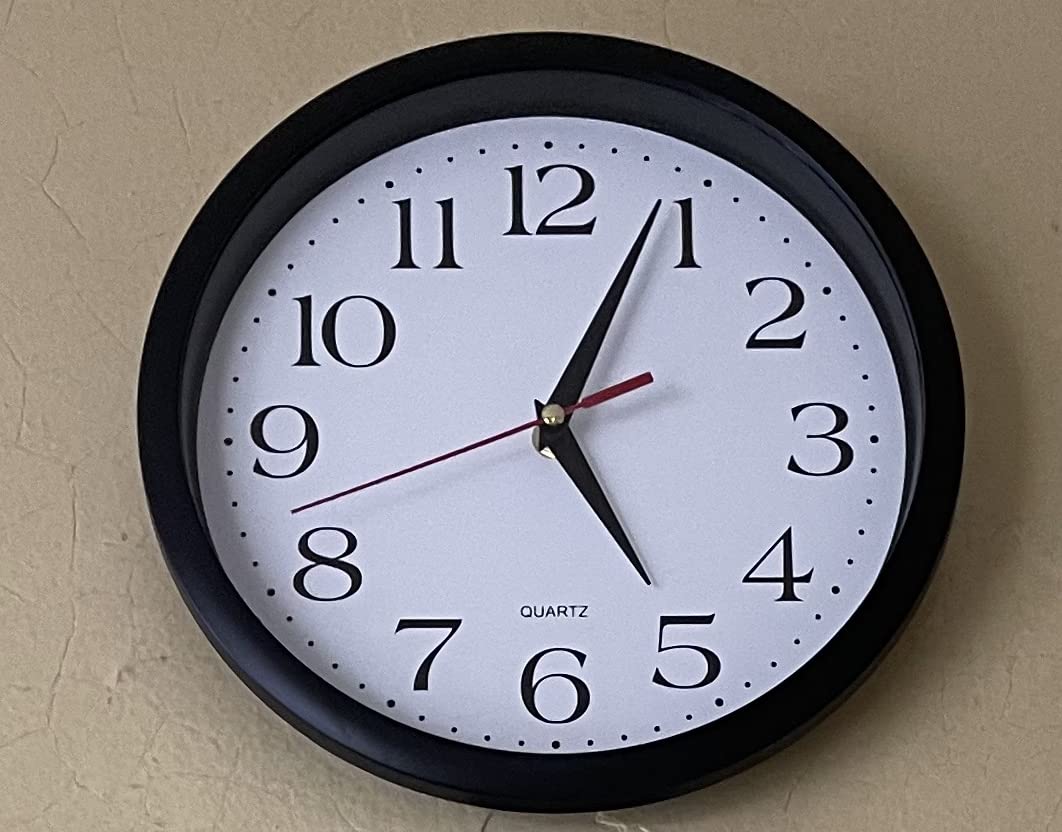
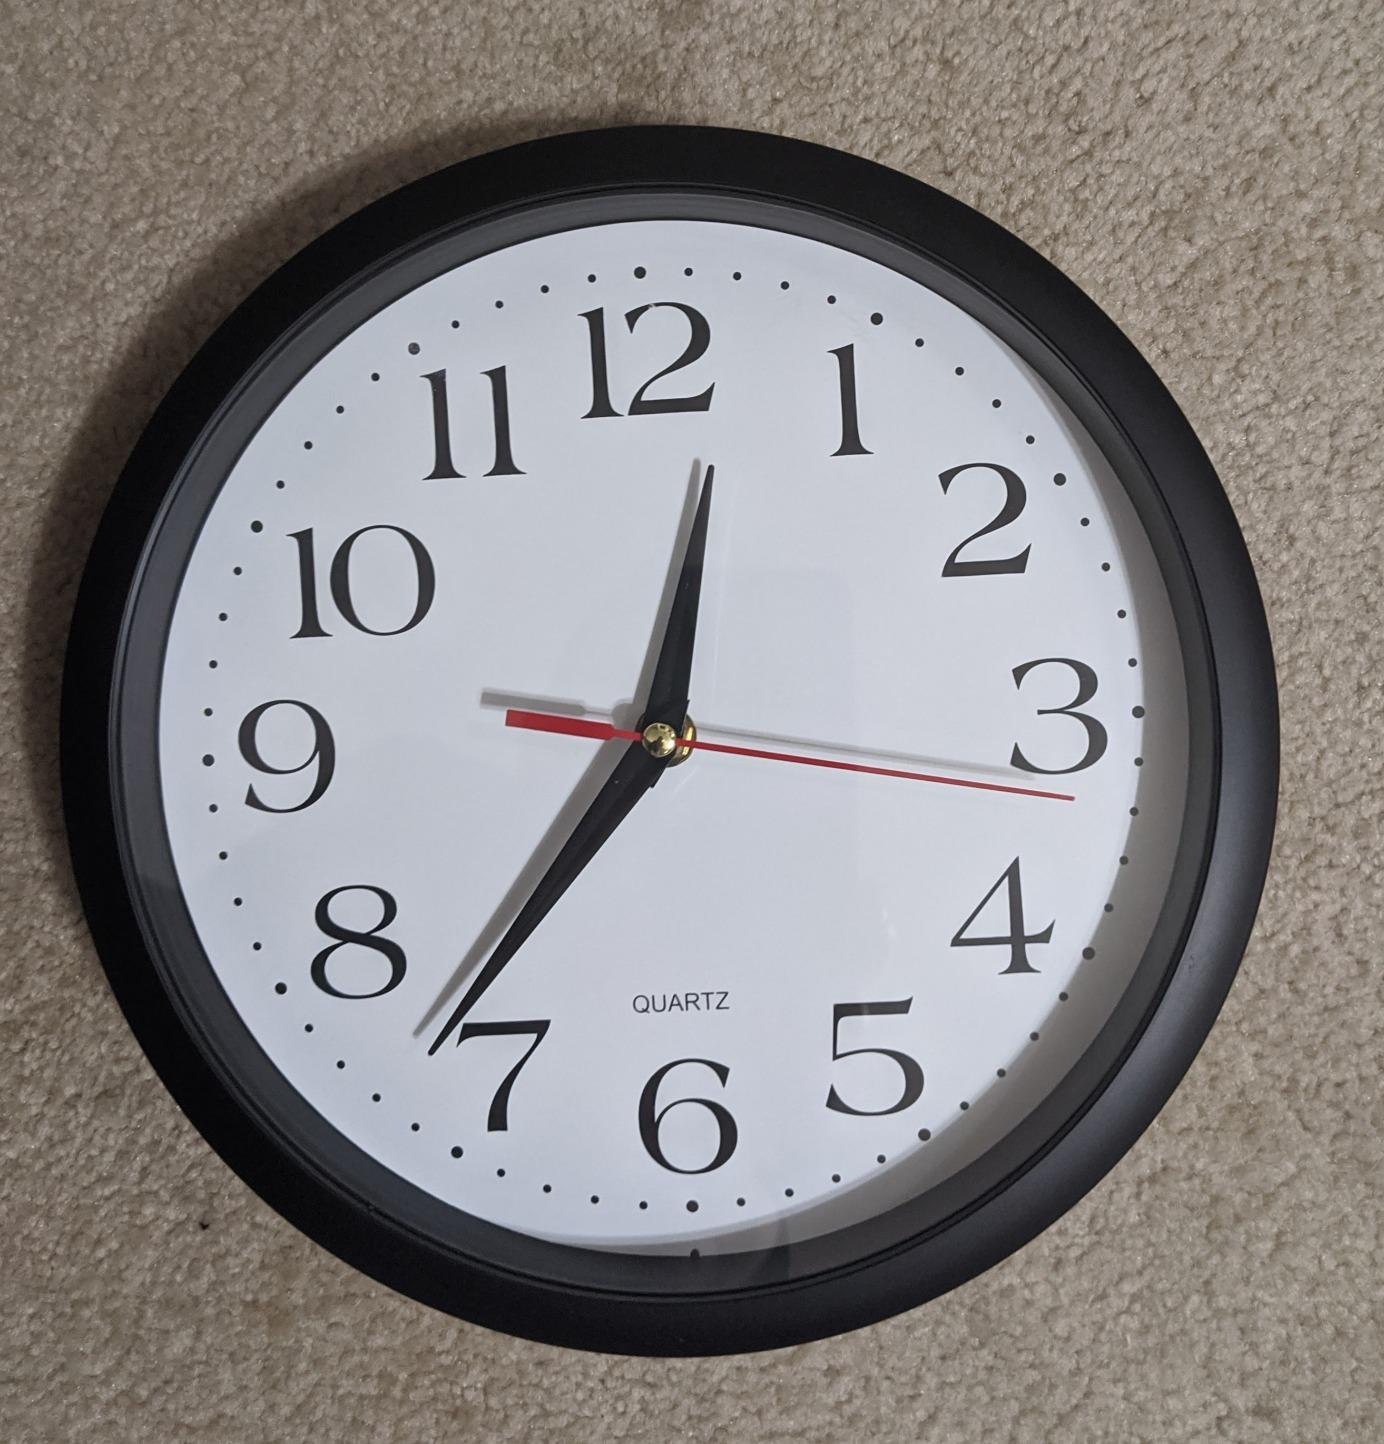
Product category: clock
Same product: yes